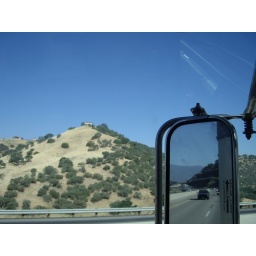
The scale of that hill is lost in the picture...that house is WAY up there.